Aerial firefighting and forestry in southern Australia

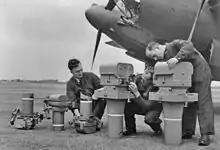
Photographers testing large format F24 cameras used in allied aircraft including the RAAF. Circa 1942/1943.

Communications from the aircraft radio were sent in Morse code to the Air Board at RAAF Laverton who then passed the information on to Forests Commission fire controllers. It was claimed that the delay was only a matter of minutes. Over the years effort was focused on more accurately locating fire outbreaks but it was not until the summer of 1939-40 that an aircraft was able to directly communicate by radio with the FCV District Office at Powelltown.